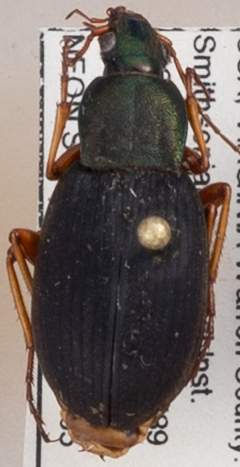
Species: Chlaenius aestivus
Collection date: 2018-07-05
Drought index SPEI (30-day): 1.642
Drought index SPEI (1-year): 1.204
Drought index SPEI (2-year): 1.01